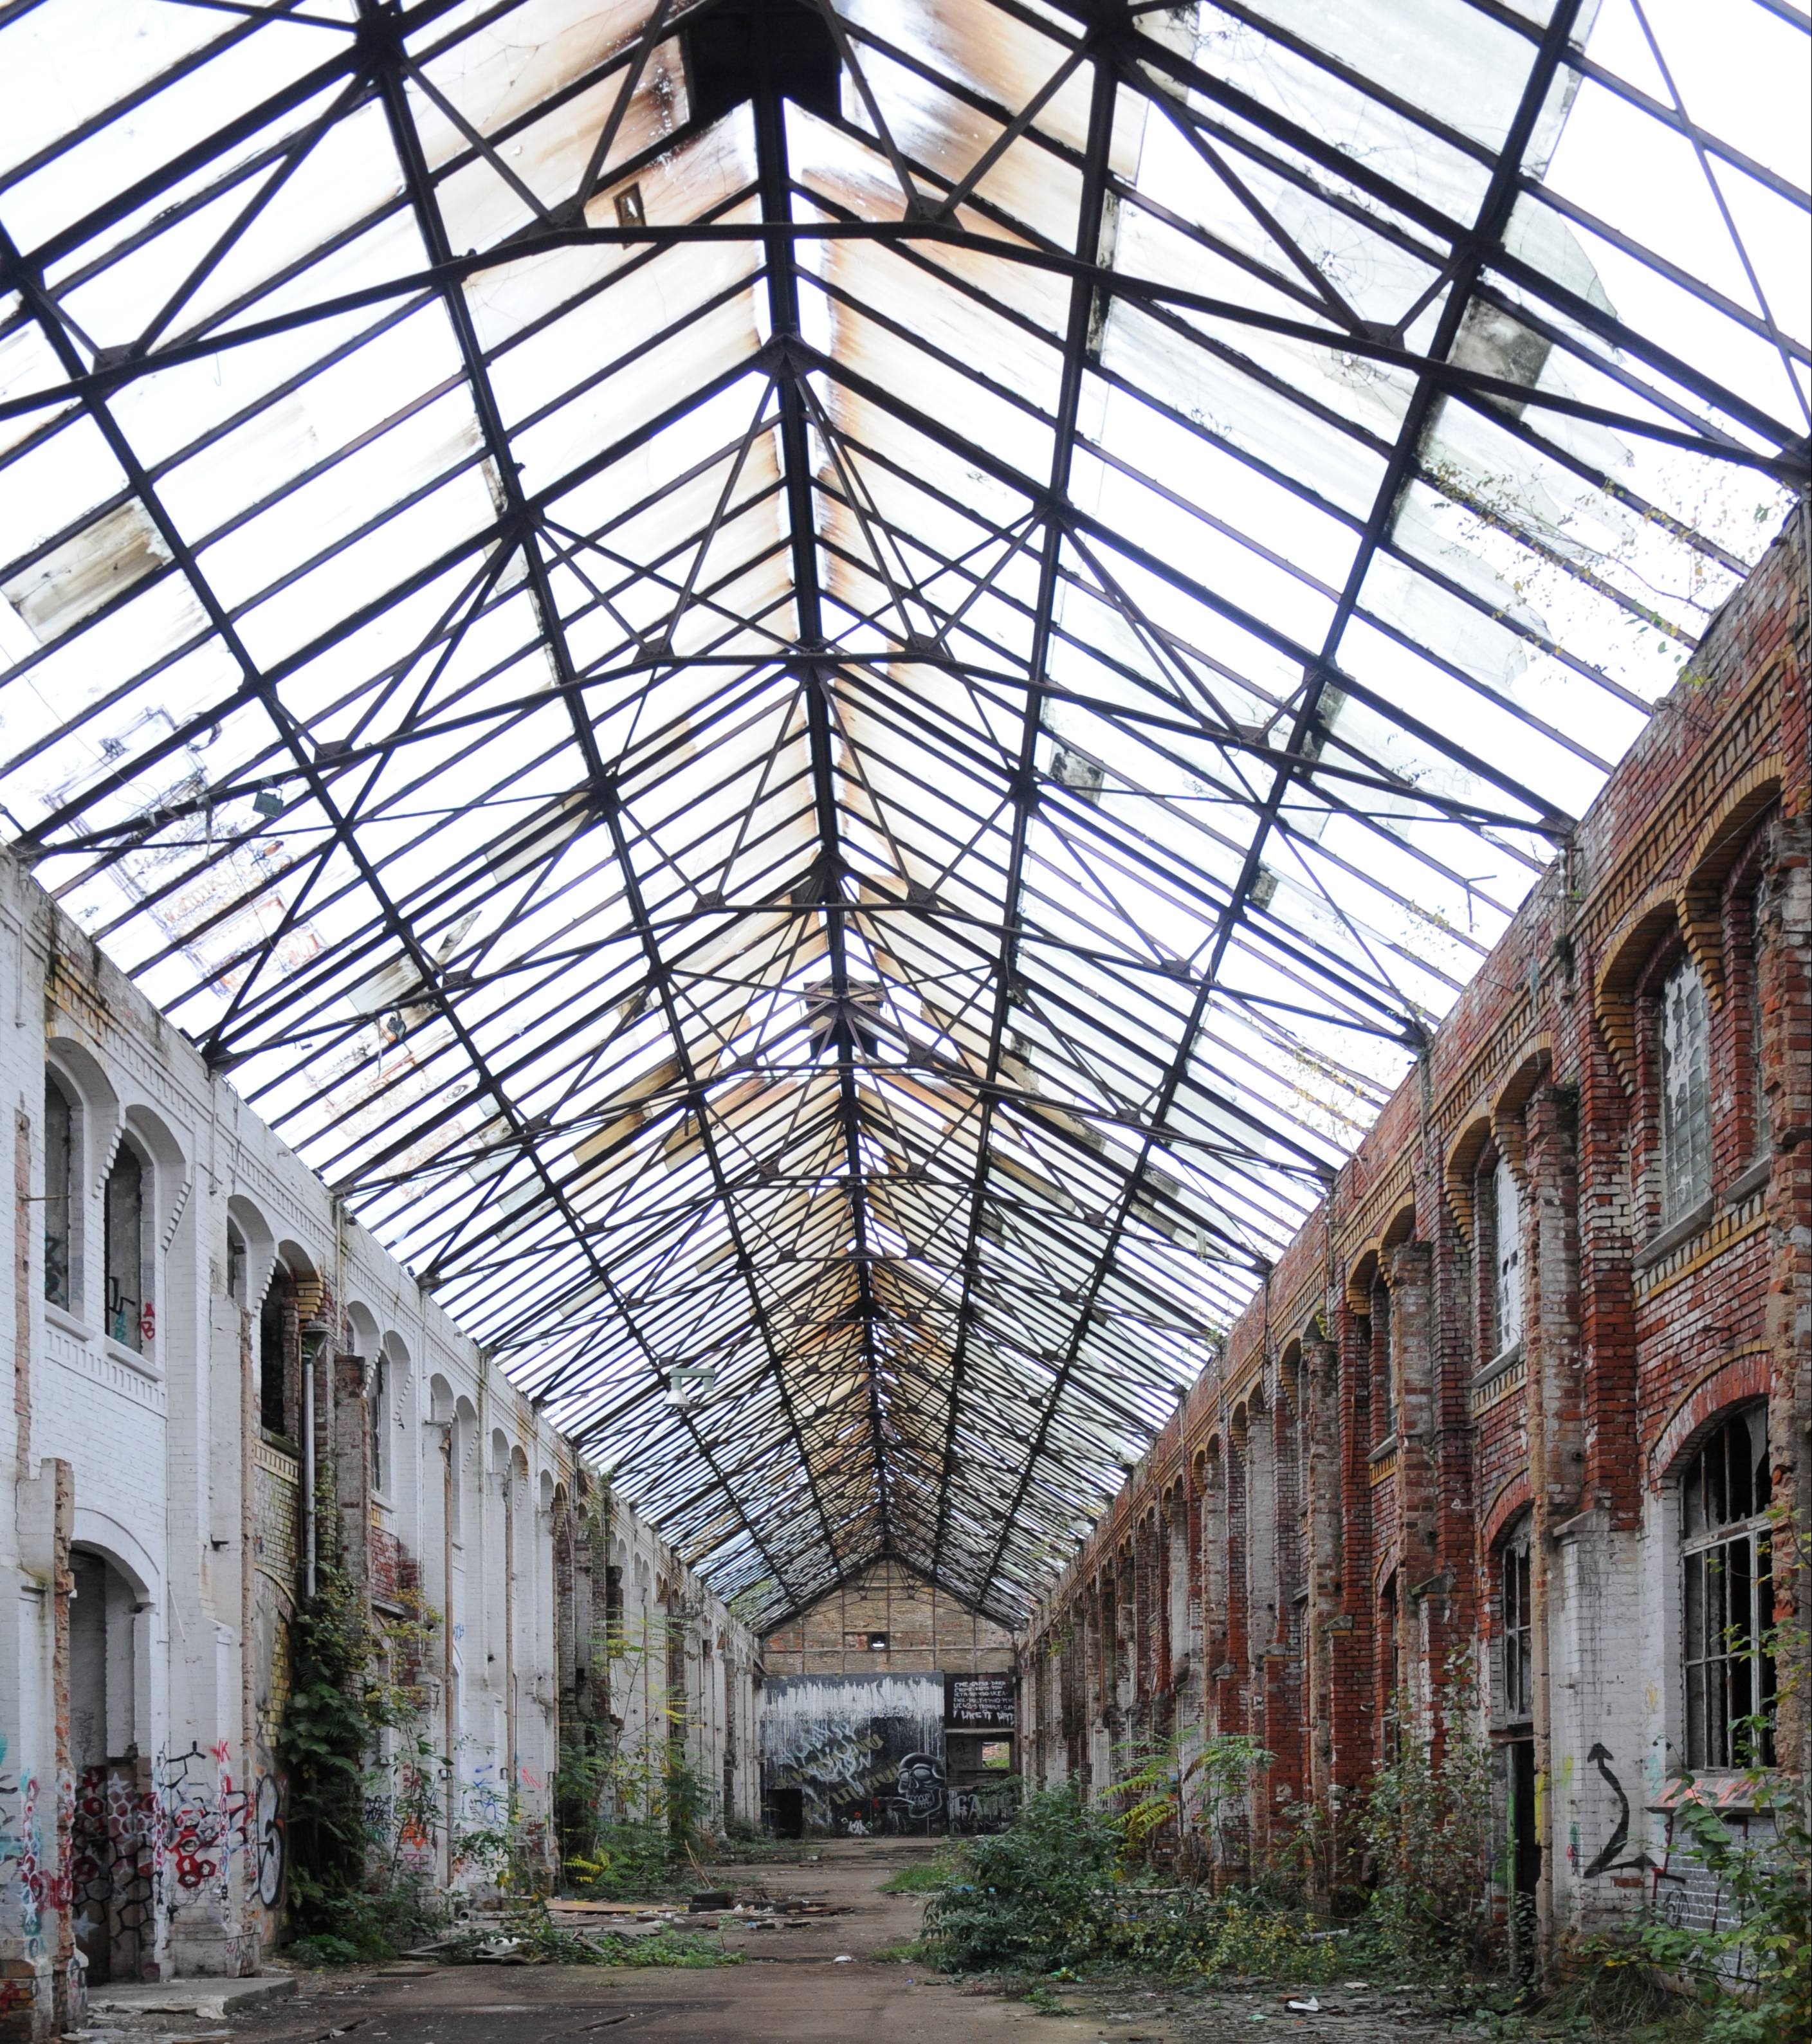
architecture, roof, building, old, barn, shed, facade, ruin, greenhouse, leipzig, saxony, factory building, lapsed, plagwitz, outdoor structure